Cedric Charles Dickens

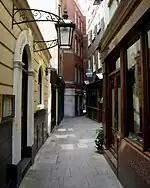
Dickens campaigned to save the George and Vulture inn.

In demand internationally as a guest and speaker at meetings of Dickens Fellowships and similar events, he also worked to preserve the heritage of the "George and Vulture" in the City of London, frequently mentioned in "The Pickwick Papers", but then threatened with demolition. Charles Dickens himself had often drunk there. He also associated himself with Gads Hill Place in Kent, Dicken's final home, becoming a governor of Gad's Hill School, which occupies the building today. In 2005, he appeared in the first episode of BBC Four's documentary series "Dickens in America" with Miriam Margolyes, when he talked about what it was like growing up as a member of the Dickens family.